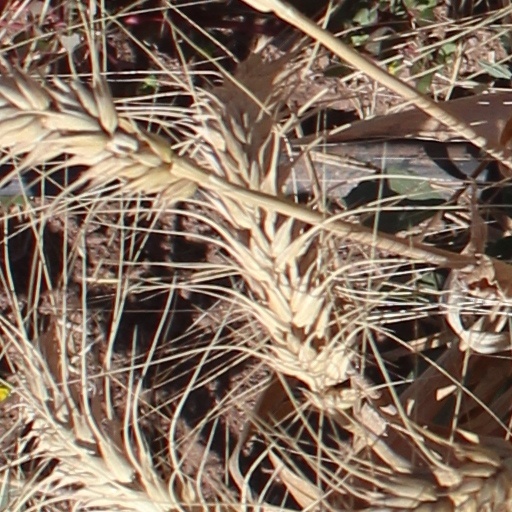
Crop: wheat